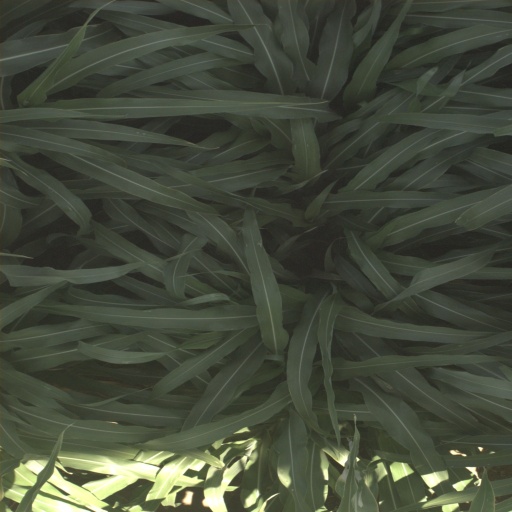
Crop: sorghum